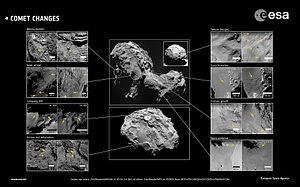
Assemblage de photographies montrant différents types de modifications de la comète 67P/Tchourioumov-Guérassimenko. L'emplacement de chaque photographie détaillée est indiqué sur l'image centrale. Les dates de prises de vue avant/après sont également indiquées. Les flèches indiquent l'emplacement des modifications.
67P/Tchourioumov-Guérassimenko, surnommée « Tchouri » et parfois abrégée en 67P/TG ou 67P/T-G, est une comète périodique du système solaire. Comme toutes les comètes aujourd'hui, elle est nommée d'après le nom de ses découvreurs, en l'occurrence les astronomes soviétiques Klim Ivanovitch Tchourioumov et Svetlana Ivanovna Guérassimenko, qui ont observé l'astre sur leurs plaques photographiques le 23 octobre 1969 à Kiev.